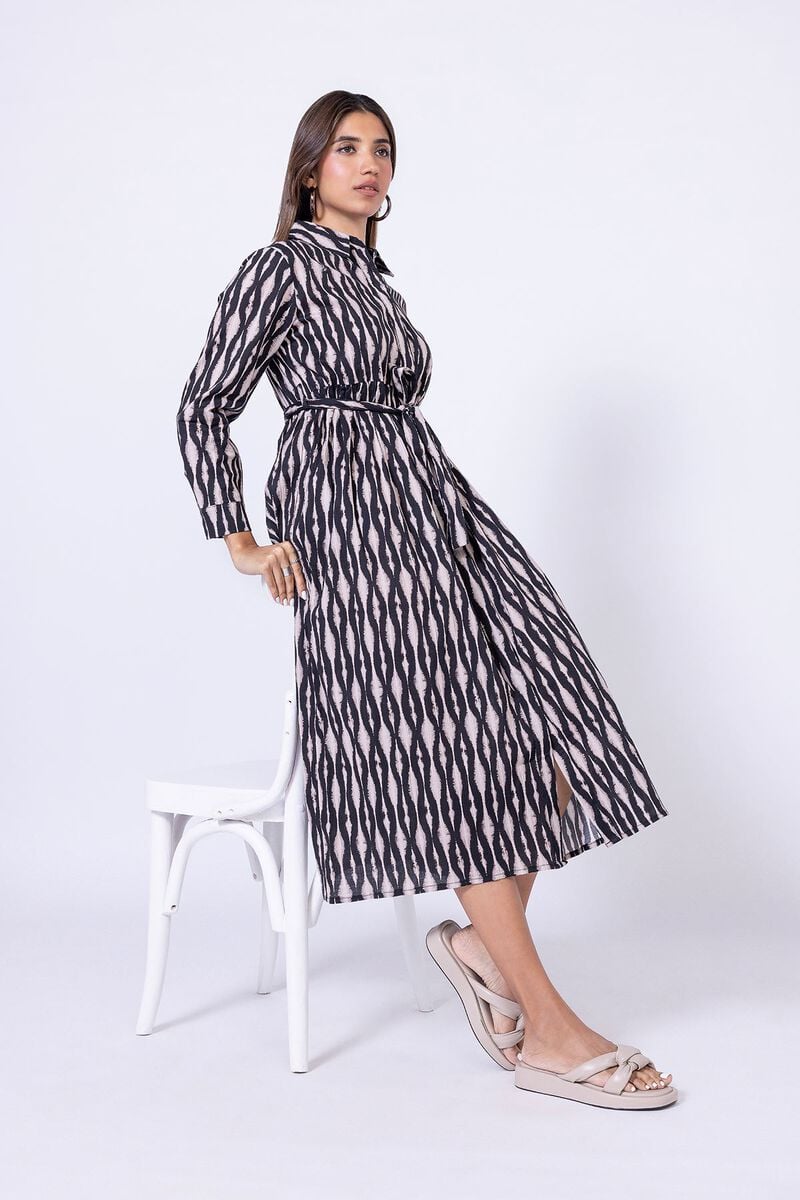
black multi ikat print long sleeve dress